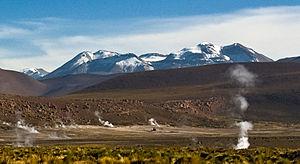
Le Linzor est un stratovolcan andin qui culmine à 5 610 m d'altitude situé sur la frontière entre le Chili et la Bolivie.